Chuhe Hanjie station

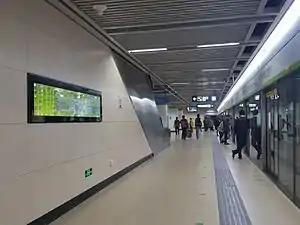

Chuhe Hanjie Station, is a station of Line 4 of Wuhan Metro. It entered revenue service on December 28, 2013. It is located in Wuchang District. It is serving the shopping district under the same Chinese name, Chu River and Han Street.